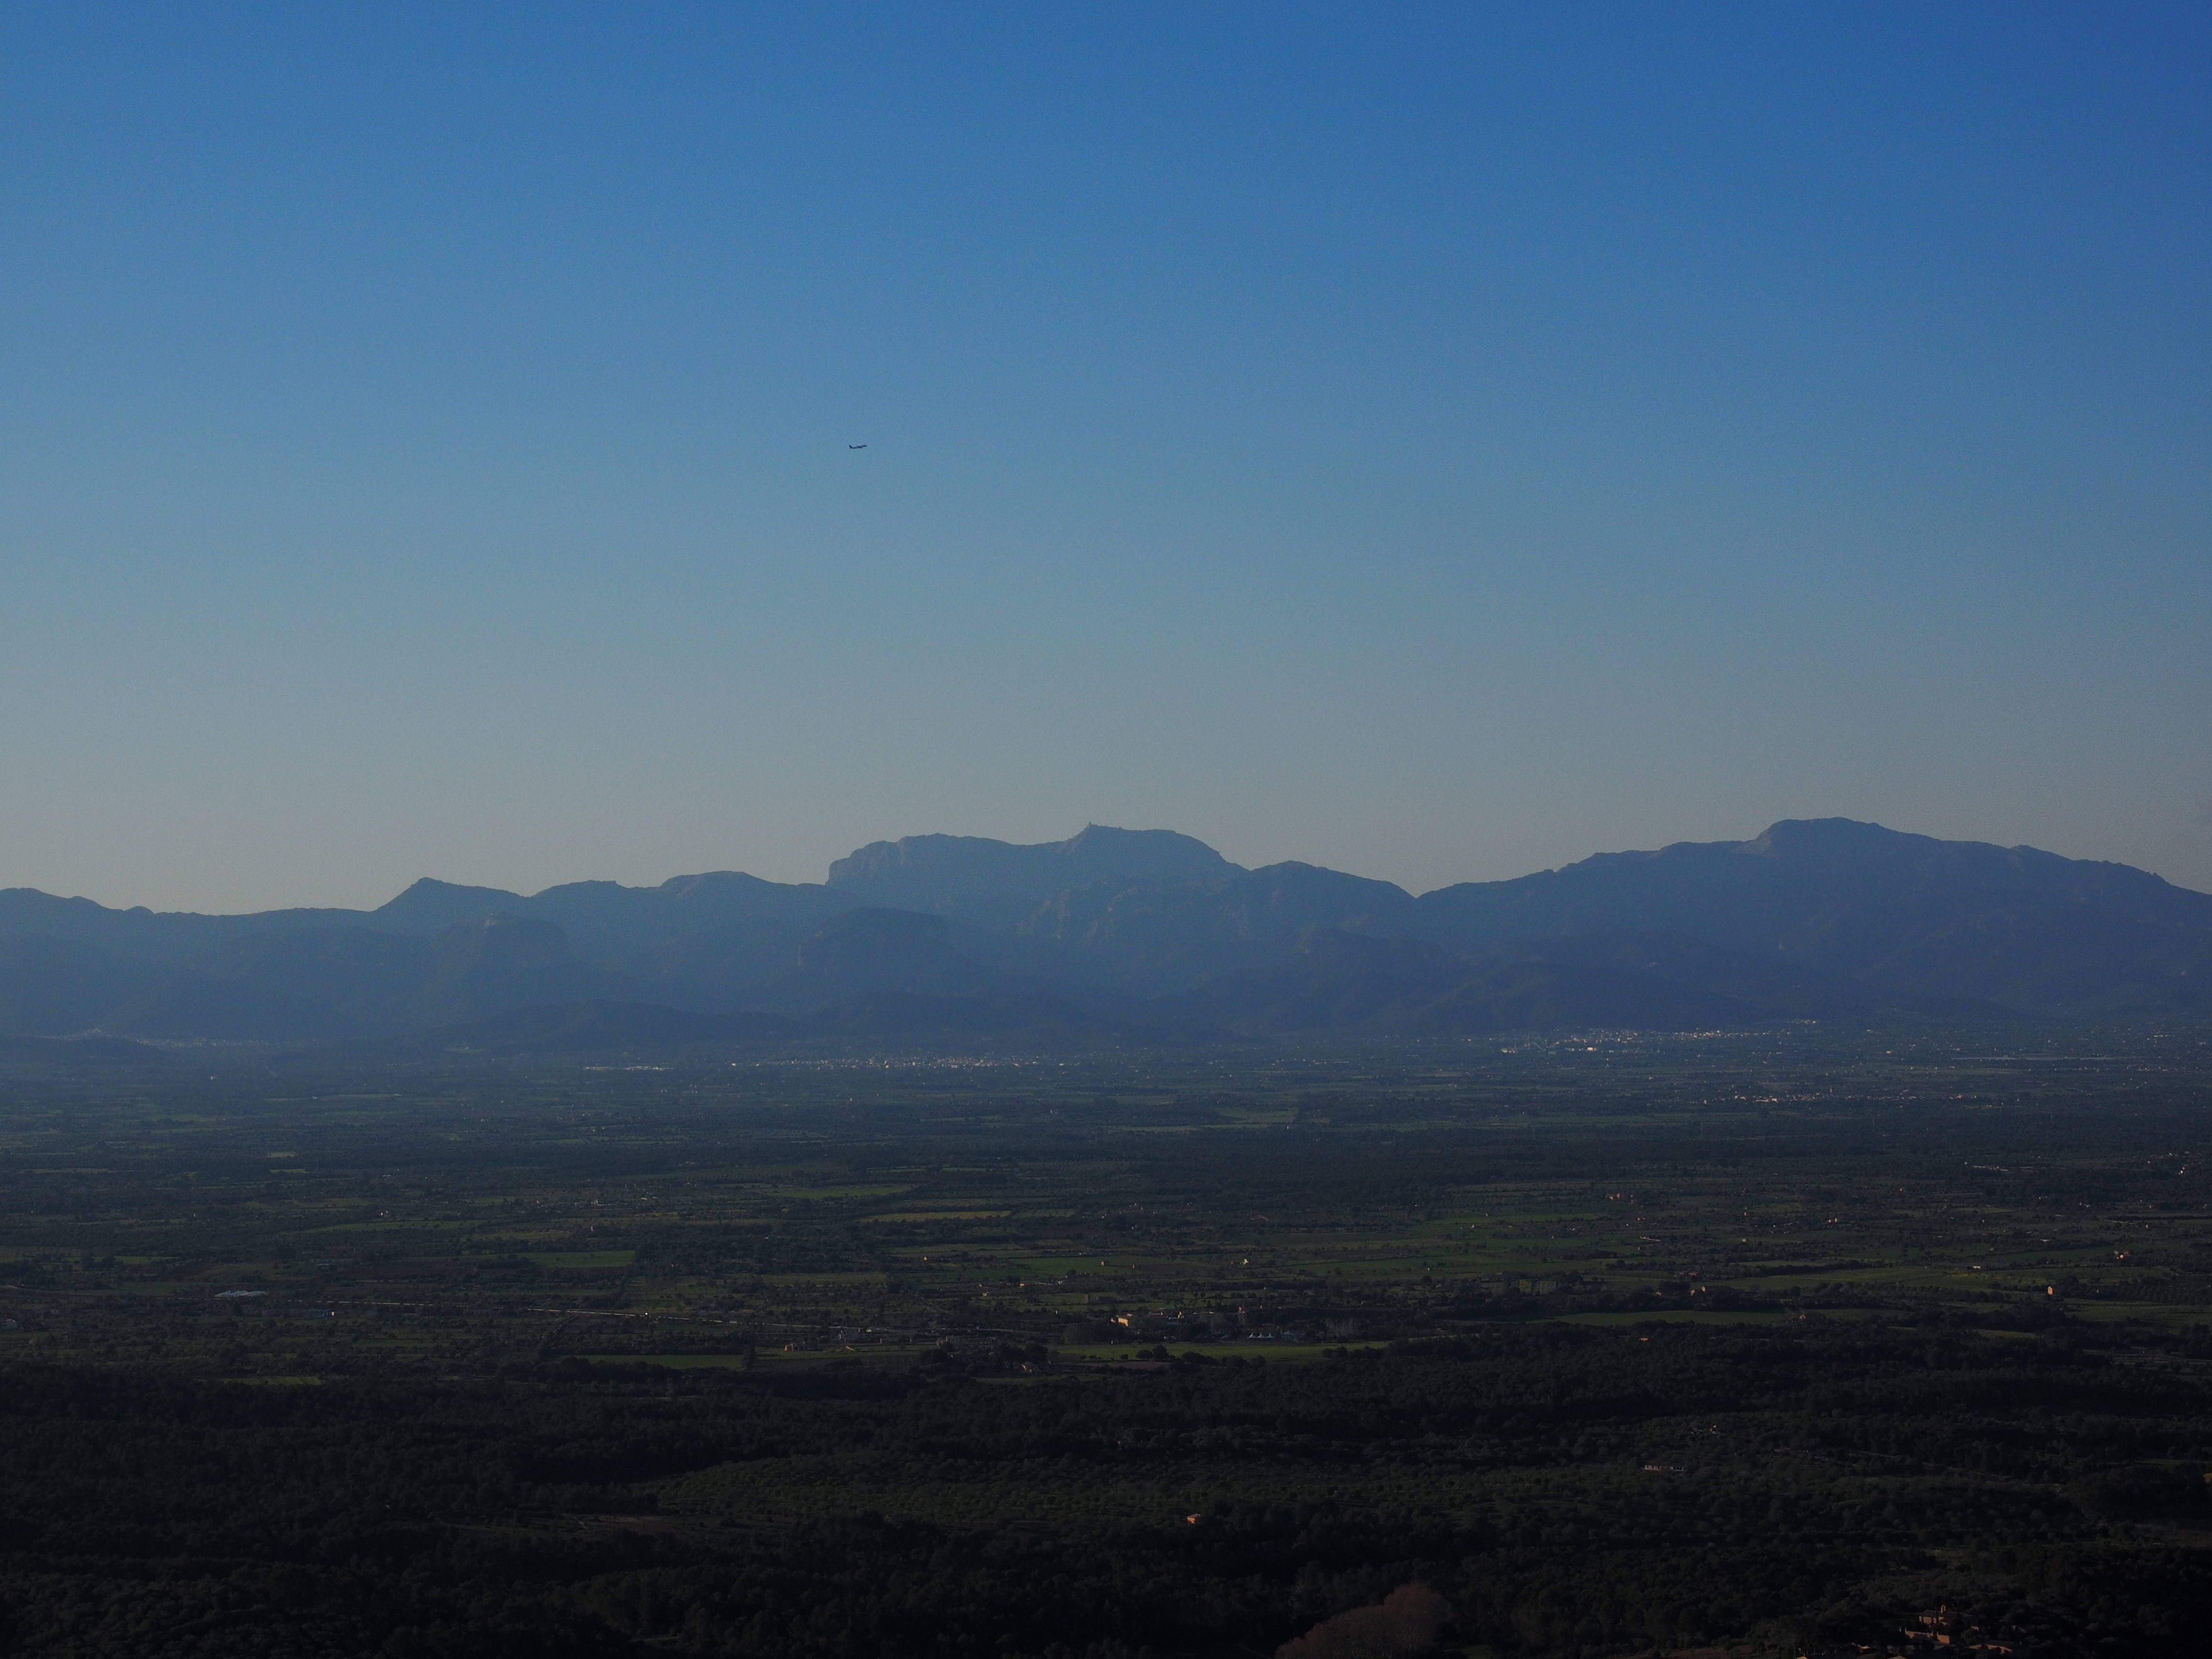
landscape, sea, coast, nature, horizon, mountain, cloud, sky, sunrise, morning, hill, dawn, valley, mountain range, dusk, ridge, plain, summit, mountains, vision, plateau, mallorca, distant view, landform, tramuntana, serra de tramuntana, puig de randa, geographical feature, atmospheric phenomenon, atmosphere of earth, mountainous landforms